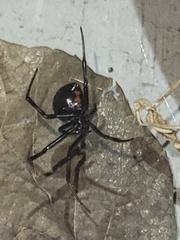
Species: Lactrodectus_hesperus